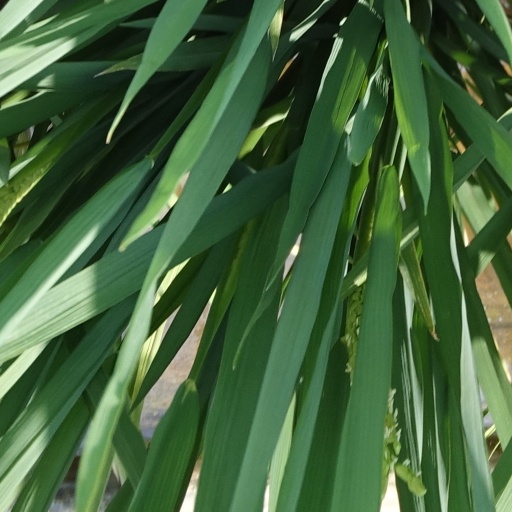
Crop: rice